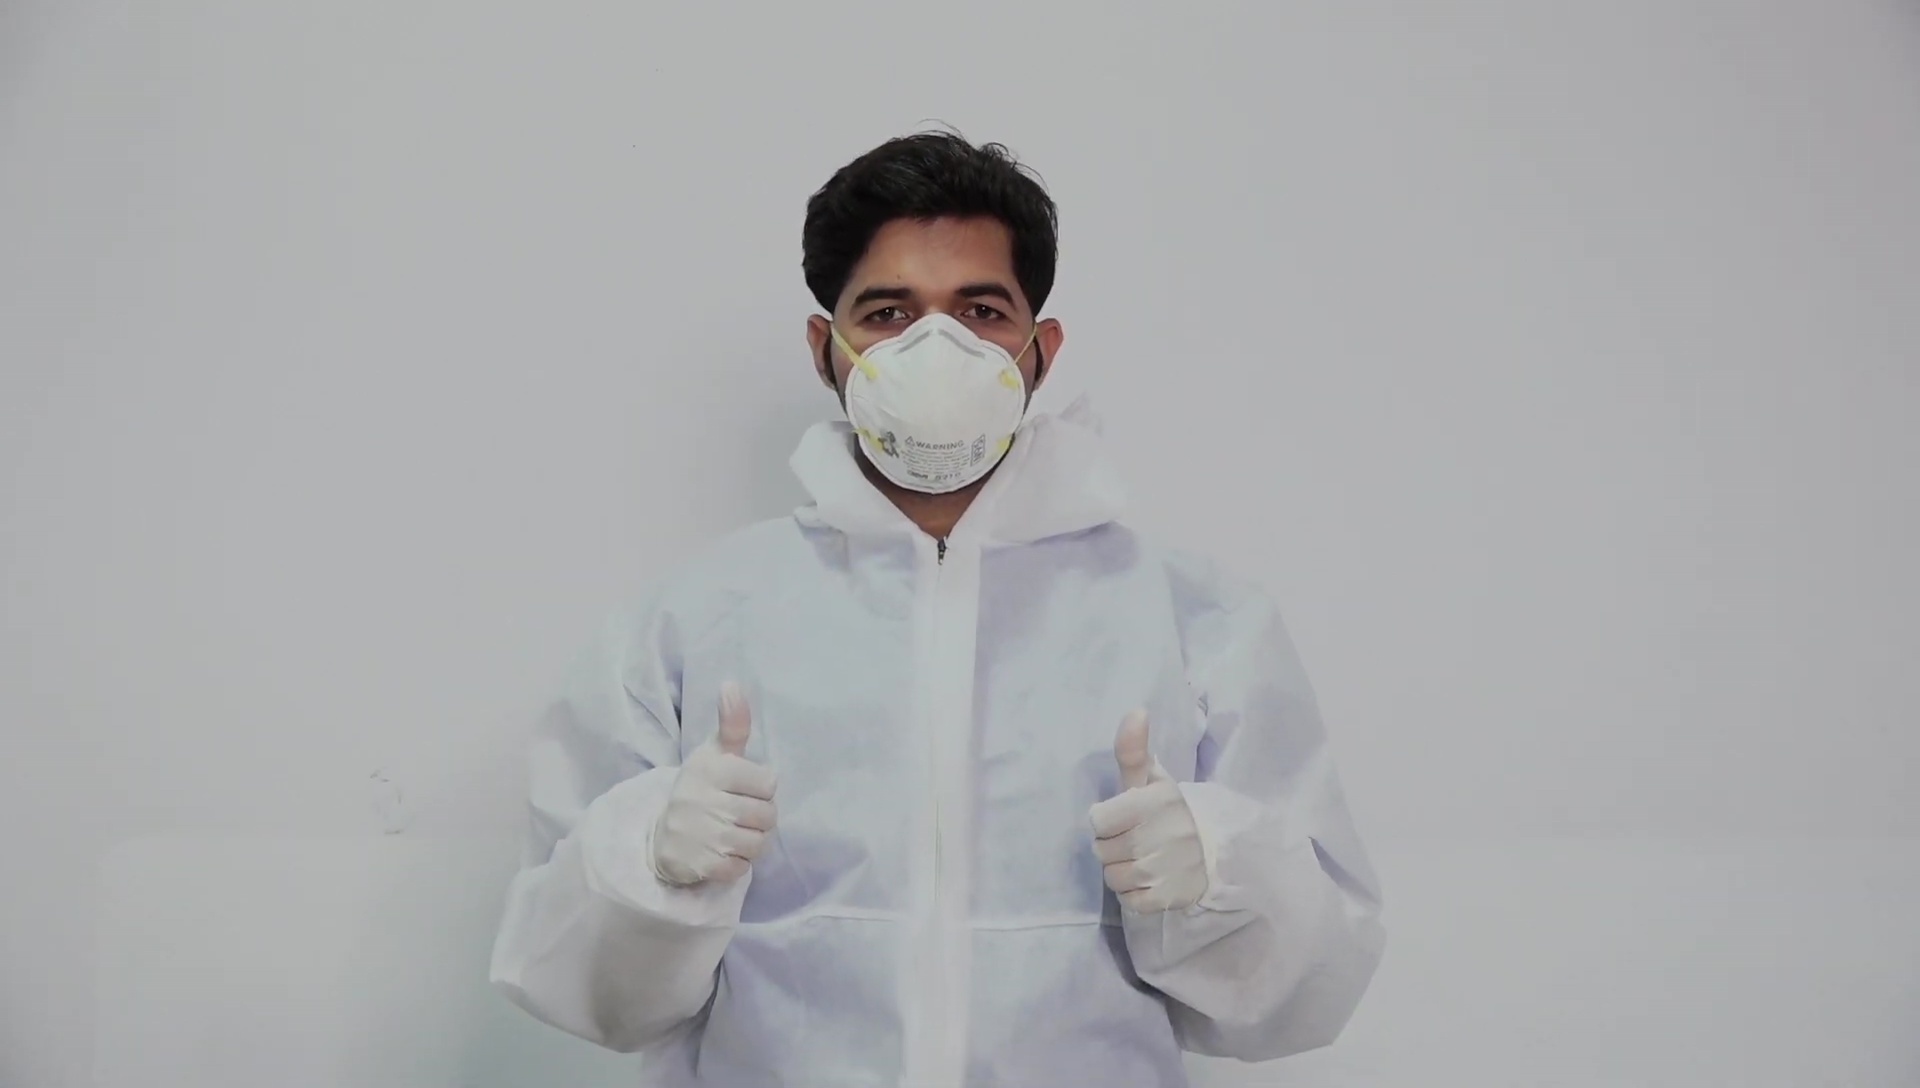
Objects detected:
Mask
Gloves
Gloves
Coverall